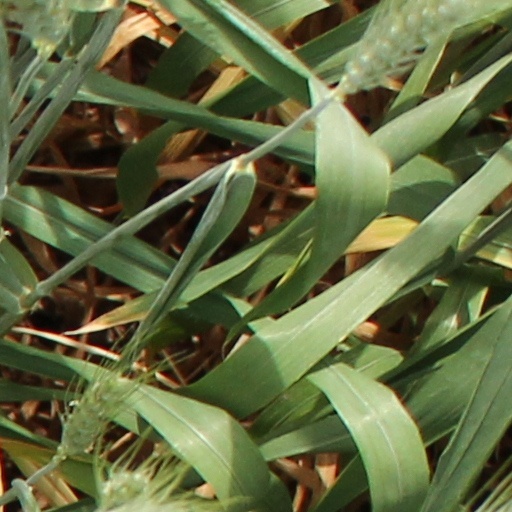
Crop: wheat